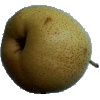
Label: Pear Forelle 1